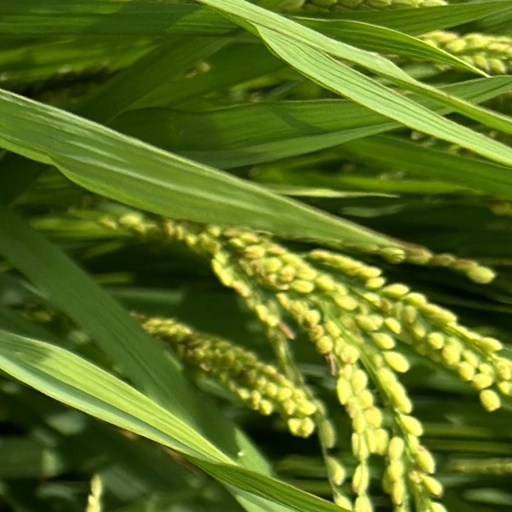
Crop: rice